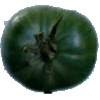
Label: Tomato not Ripened 1